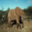
Label: elephant